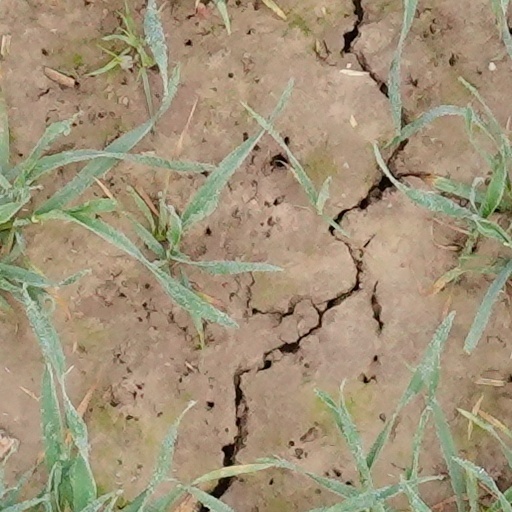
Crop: wheat